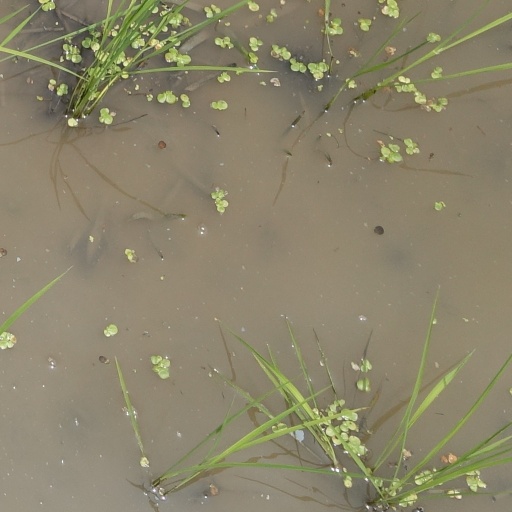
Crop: rice